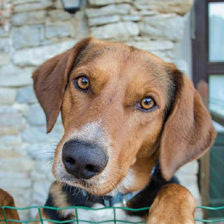
Label: animals